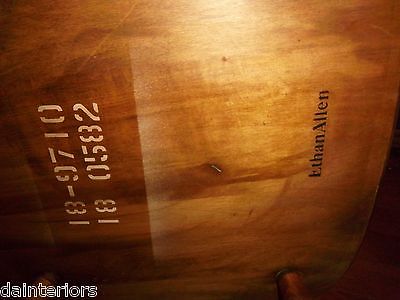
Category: chair